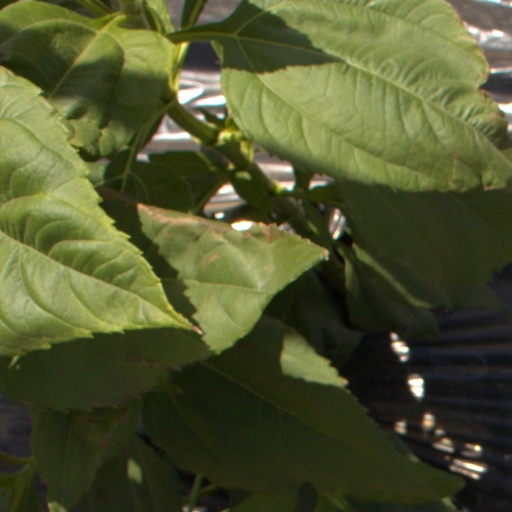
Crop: Jerusalem artichoke